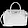
Label: Bag